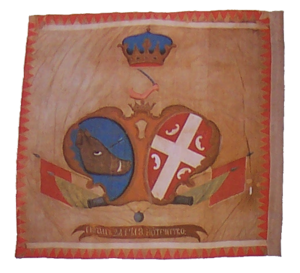
Le drapeau de la Serbie a été adopté le 11 novembre 2010.
Stefan Gavrilović était un peintre serbe du XVIIIᵉ siècle et du début du XIXᵉ siècle. Il a surtout réalisé des icônes pour des iconostases ainsi que des fresques.